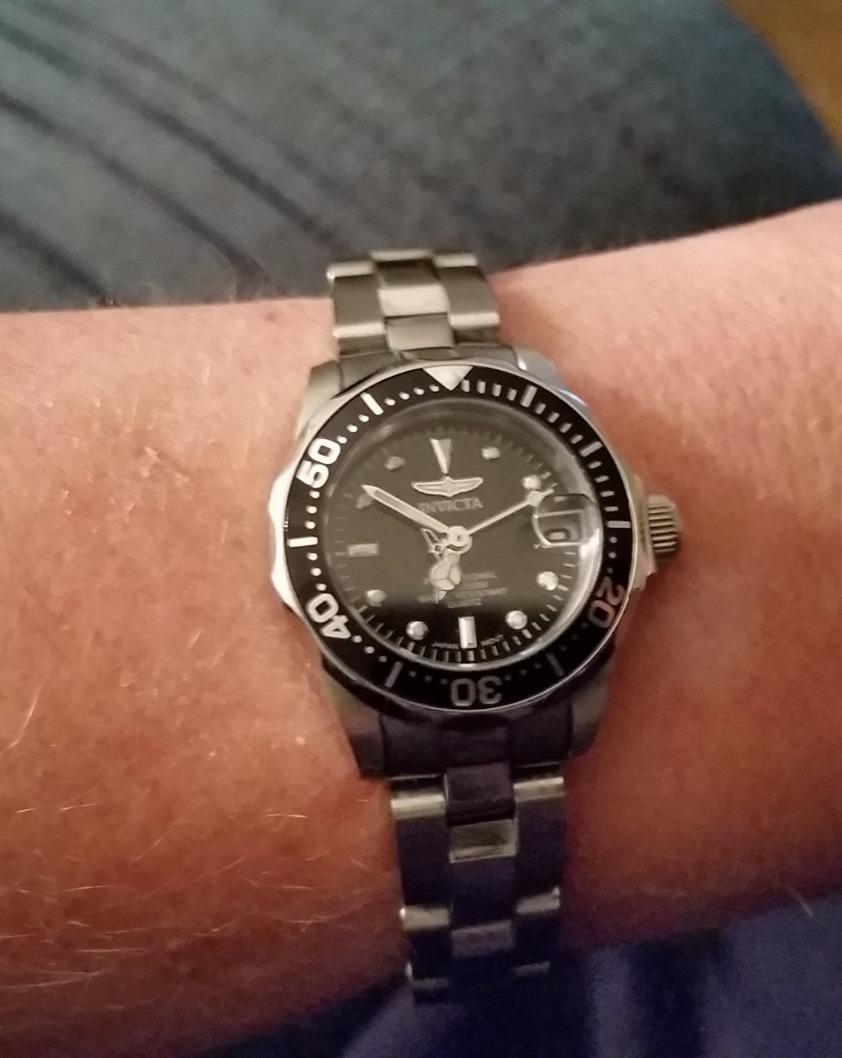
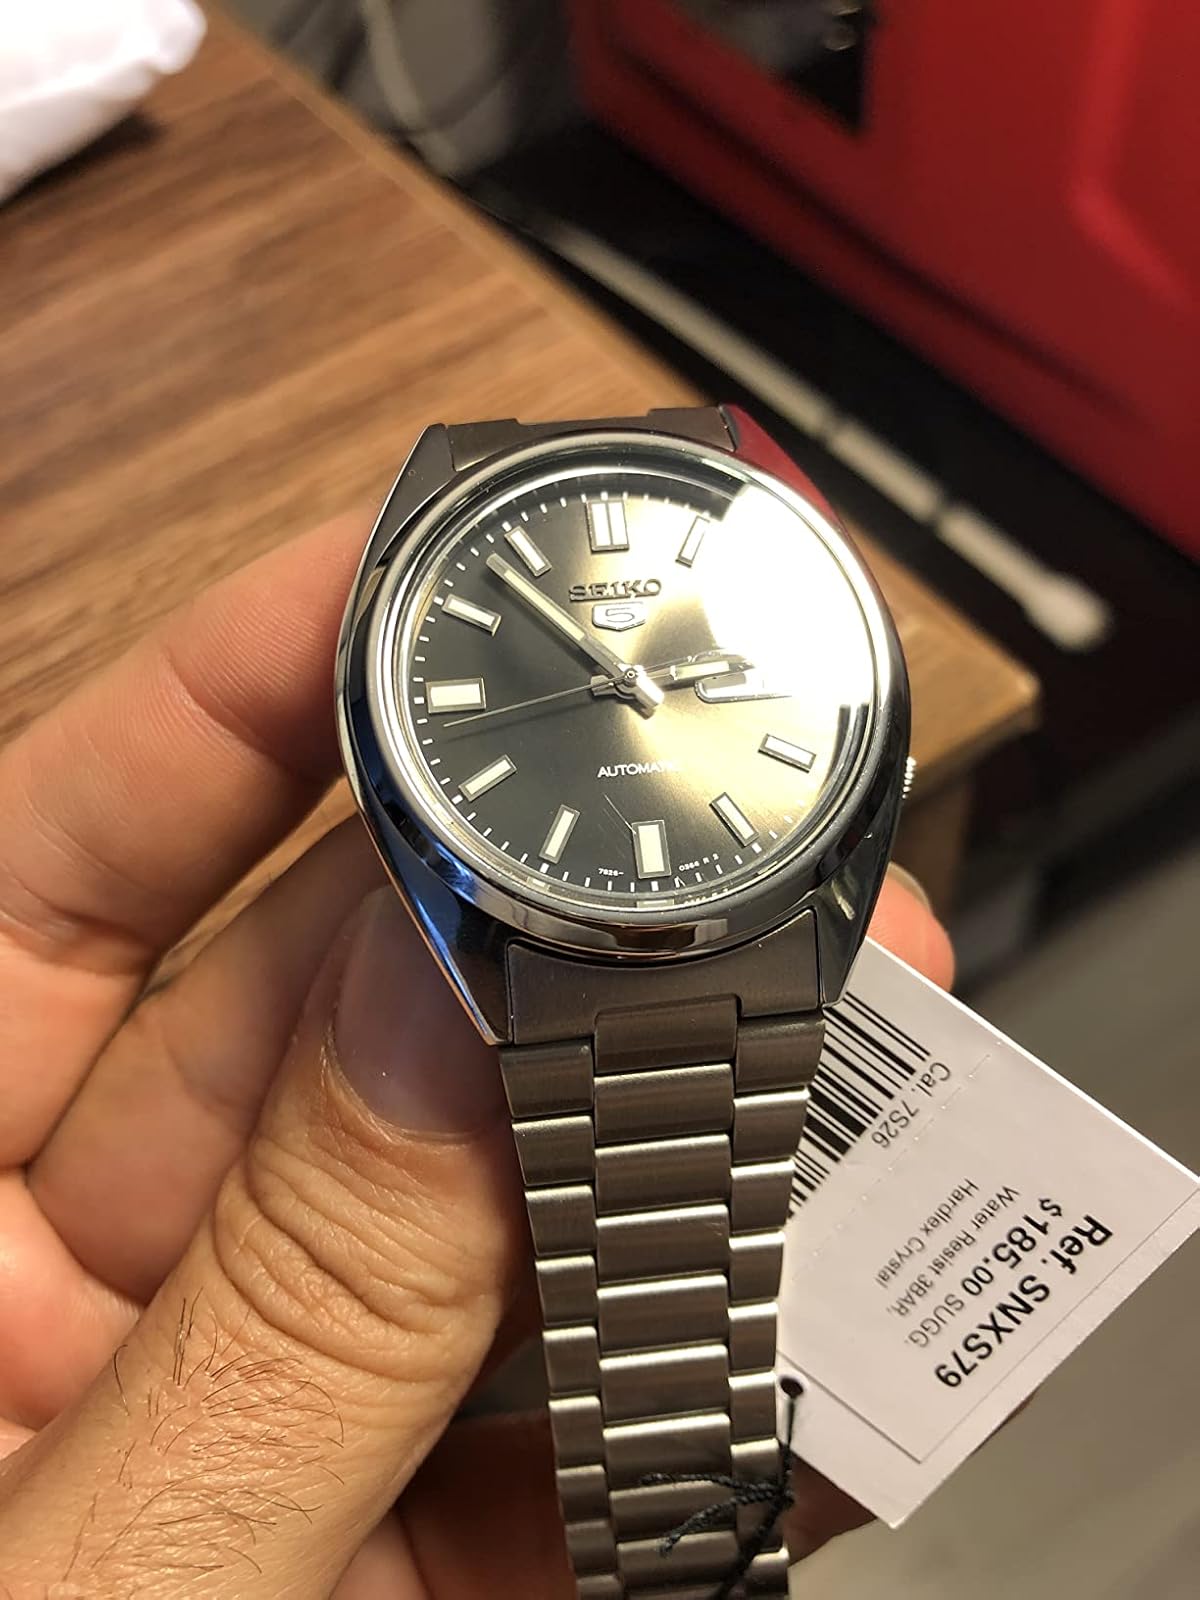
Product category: accessories_watch
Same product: no